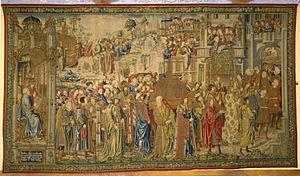
Tapisseries exposées à Ecouen.
La tapisserie est un tissu fabriqué sur un métier à tisser ou bien à la main, dont le tissage représente des motifs ornementaux. Le tissage se compose de deux ensembles de fils entrelacés, ceux parallèles à la longueur, les fils de chaîne, et ceux parallèles à la largeur, les fils de trame. Les fils de chaîne sont mis en place sous tension sur un métier, et le fil de trame est transmis par un mouvement mécanique de va-et-vient sur tout ou partie de l'ouvrage. Souvent la tapisserie est une réalisation textile décorative d'ameublement, se classant dans les arts décoratifs. La tenture murale d'une pièce peut être constituée d'une seule ou d'un ensemble de tapisseries.
Le château d'Écouen est un château du XVIᵉ siècle, situé dans le Val-d'Oise, qui abrite depuis 1977 le musée national de la Renaissance. L'édifice appartient à la Grande Chancellerie de la Légion d'honneur. Le musée est sous tutelle du ministère de la Culture. Depuis 2005, le directeur du musée est Thierry Crépin-Leblond, conservateur général du patrimoine.